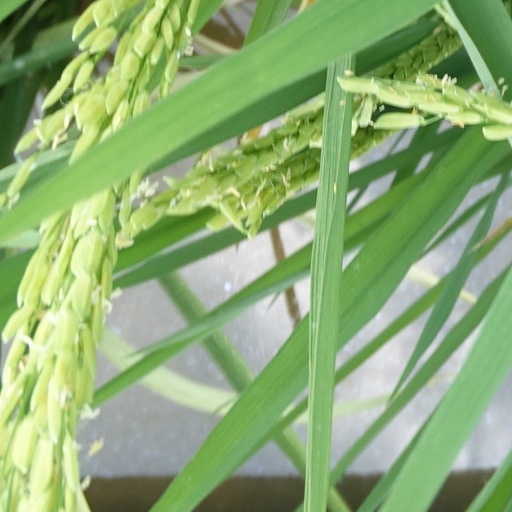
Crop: rice